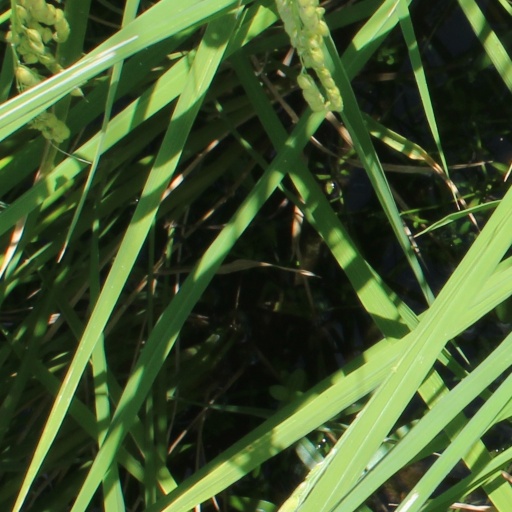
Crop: rice